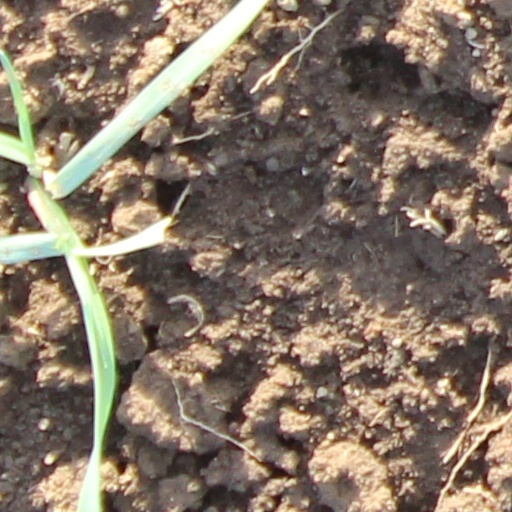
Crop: wheat